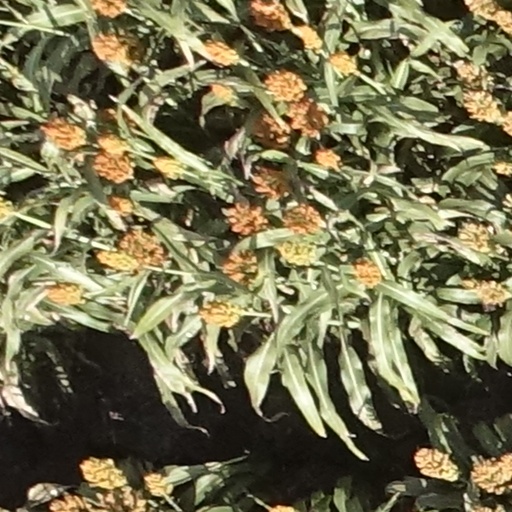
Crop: sorghum